Steven Tyler

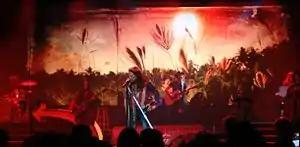
Tyler performing with backing band Loving Mary on his solo "Out on a Limb Tour" in Chicago, Illinois on August 13, 2016

On March 31, 2015, Tyler stated that he was working on his first solo country album. On April 6, it was announced that he signed a record deal with Scott Borchetta's Dot Records (a division of the Big Machine Label Group). On May 13, Tyler released the lead single, "Love Is Your Name", from his forthcoming debut album. He promoted the song on "the Bobby Bones Show", iHeartMedia, "CBS This Morning", "Entertainment Tonight" and the "American Idol" season-14 finale. To increase his exposure to the country audience, Tyler appeared as himself in an episode of the musical drama series "Nashville", performing a cover of "Crazy" with Juliette Barnes (portrayed by Hayden Panettiere).